Jackie Robinson Day

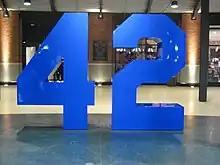
Robinson's number displayed at Citi Field

Jackie Robinson Day is a traditional event which occurs annually on April 15 in Major League Baseball (MLB), commemorating and honoring the day Jackie Robinson made his major league debut. Celebrated at MLB ballparks, on that one day, all players, coaches, and managers on both teams, and the umpires, wear Robinson's uniform number, 42. April 15 was Opening Day in , Robinson's first season in the major leagues.